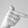
ASL letter: T